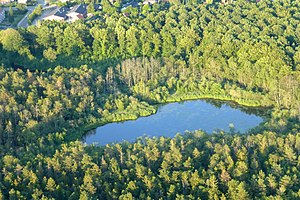
Lysbro Skov
Pøtsø i Lysbro Skov set mod øst
Pøtsø i Lysbro Skov set mod øst
Lysbro Skov er 153,5 hektar stor bynær skov ved Silkeborg, beliggende op til